Ryohei Ishikawa

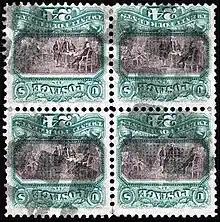
The block of four of the 1869 24c United States stamps with inverted centre once owned by Ishikawa (shown inverted).

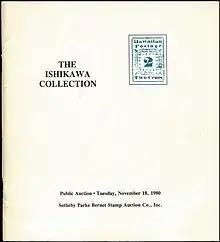
Catalogue for sale of The Ishikawa Collection of stamps and postal history of the Hawaiian Islands, Sotheby's, 1980.

Ishikawa was briefly a stamp collector as a child. His interest was rekindled in 1970 when his mother gave him some old albums she had found in the family home. He decided to specialise in United States stamps after reading Stanley B. Ashbrook's "The United States One Cent Stamp of 1851-1857" (1938) and subsequently formed a leading collection of that issue, moving on to other classic U.S. stamps.